Julius Penson Williams

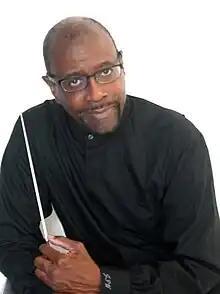

Julius Penson Williams (born June 22, 1954, in The Bronx, New York), is an American composer, conductor, and college professor. He is currently president of the Conductors Guild. An author of both instrumental and vocal music, Julius Williams has composed operas, symphonies, and chorus works for stage, concert hall, film, and television. Primarily a classically trained musician, Williams also writes in genres including gospel, jazz, and other contemporary forms.